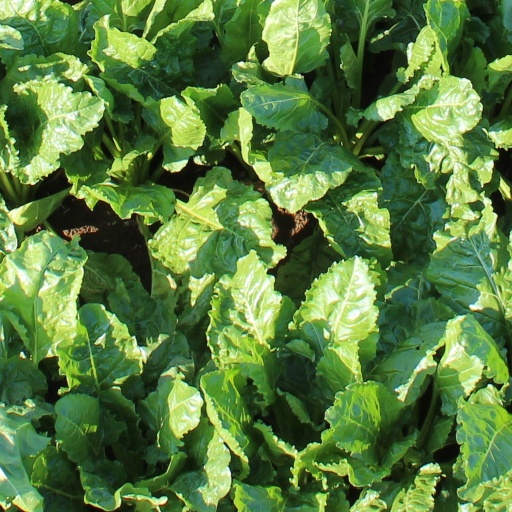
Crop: sugar beet